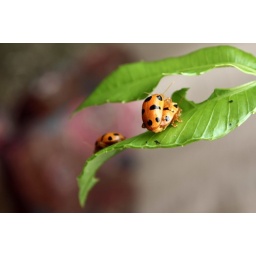
I was walking around my parents house and I never thought that i can encounter this. Interesting!